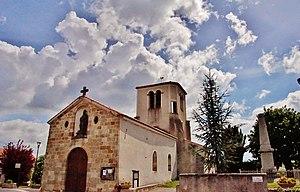
Église Saint-Pierre d'Aulhat-Saint-Privat, Puy-de-Dôme.
Aulhat-Saint-Privat est une ancienne commune française, située dans le département du Puy-de-Dôme en région d'Auvergne-Rhône-Alpes, devenue, le 1ᵉʳ janvier 2016, une commune déléguée de la commune nouvelle d'Aulhat-Flat.